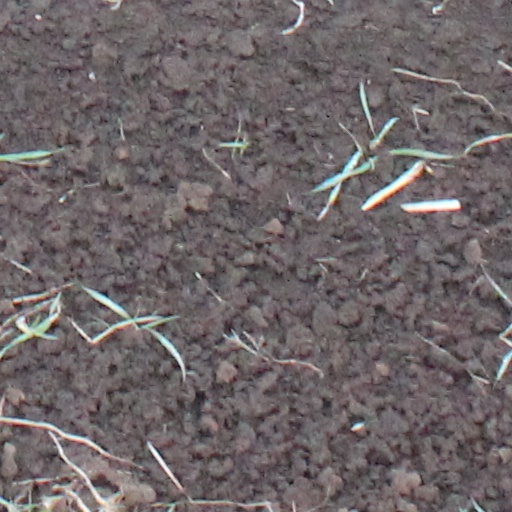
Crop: wheat